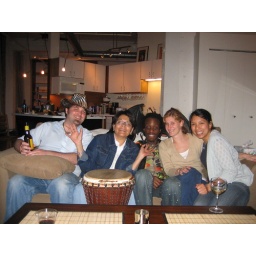
New house rule: everyone must have a picture taken in the animal print.